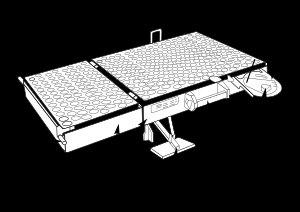
L’Apollo Lunar Surface Experiments Package est un ensemble d'instruments scientifiques installé par les astronautes des six missions du programme Apollo à la surface de la Lune entre 1969 et 1972. La mission Apollo 11 installa une version simplifiée de l'ALSEP : l’Early Apollo Scientific Experiments Package.